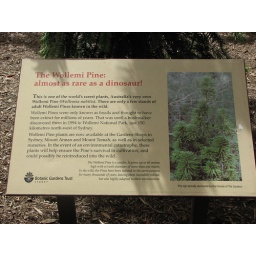
wollemi pine tree sign in sydney royal botanic gardens